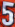
Number: 5